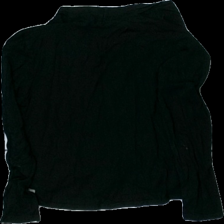
View: back
Type: Cardigan
Category: Children
Brand: Lindex
Colors: Black
Material: 100% viskos
Cut: Regular
Size: 146
Season: All
Stains: Minor
Holes: Minor
Damage: små hål
Damage location: top left
Damage 2: smuts fläck
Damage 2 location: middle left
Damage 3: nopprigt
Damage 3 location: top center
Price range: <50
Recommended usage: Export
Description: cardigan